Le Quesnoy

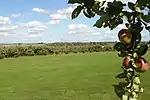
Orchard of Avesnois

The town of Le Quesnoy did not experience much change during the Industrial Revolution. Unlike the neighboring towns of Valenciennes or Maubeuge, iron/steel works did not take hold. The lack of wealth underground and of a major transportation route partly explains this. The authorities, however, took note of this weakness and proposed the Ecaillon canal from Sambre to Scheldt; considered but abandoned because of low water yield in the forest of Mormal.